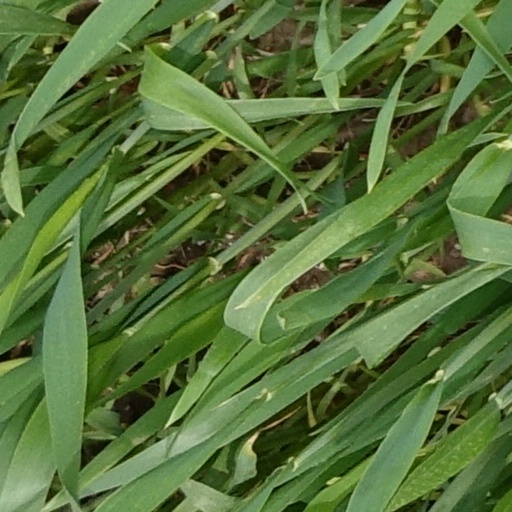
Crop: wheat